Santi Vito e Salvo

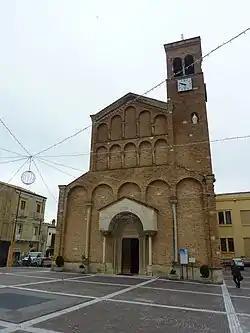

The Abbey of Santi Vito e Salvo (Italian: "Abbazia dei Santi Vito e Salvo") was a Cistercian monastery located in San Salvo, Province of Chieti, Italy.